Martin Milner

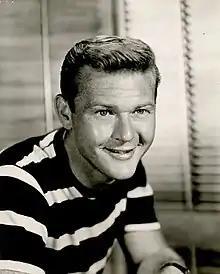
Milner in 1960

Martin Sam Milner (December 28, 1931 – September 6, 2015) was an American actor and radio host. He is best known for his performances on two television series: "Route 66", which aired on CBS from 1960 to 1964, and "Adam-12", which aired on NBC from 1968 to 1975.